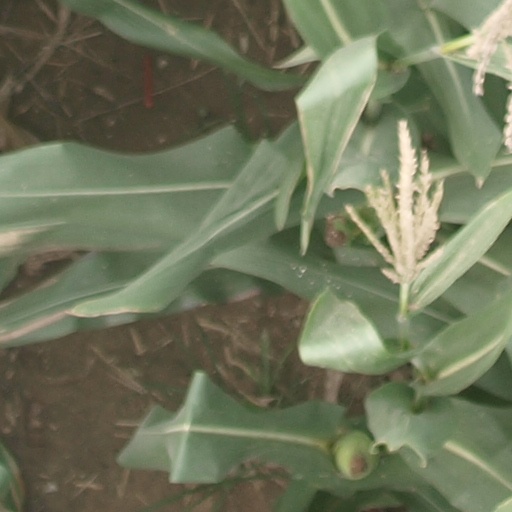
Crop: maize; corn